Pola Negri

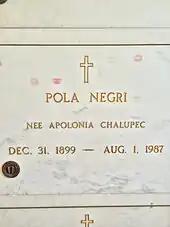
Crypt of Negri at Calvary Cemetery, bearing her incorrect birthdate

Pola Negri died on 1 August 1987, aged 90 at the Northeast Baptist Hospital in San Antonio, Texas. Her death was caused by pneumonia for which she had been rushed to the hospital a week earlier; however, she was also suffering from a brain tumor, for which she had refused treatment for two years. At her wake at the Porter Loring Funeral Home in San Antonio, her body was placed on view wearing a yellow golden chiffon dress with a golden turban to match. Her death received extensive coverage in her hometown newspapers "San Antonio Light", and "San Antonio Express-News", and in publications such as "The Washington Post", "Los Angeles Times", "The New York Times", UPI, and "Variety".